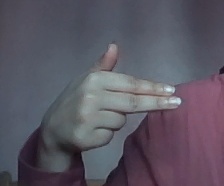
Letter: ghain